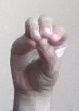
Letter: ha